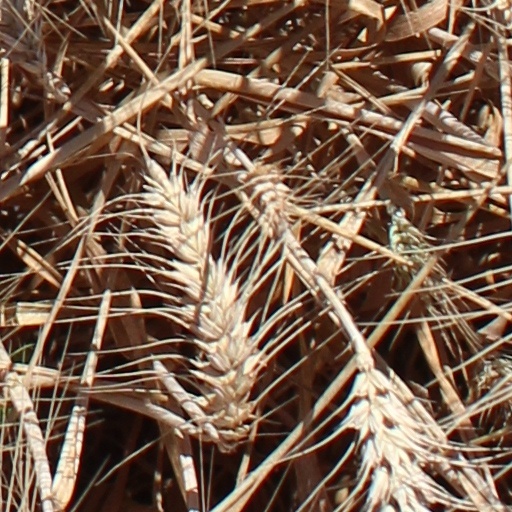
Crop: wheat